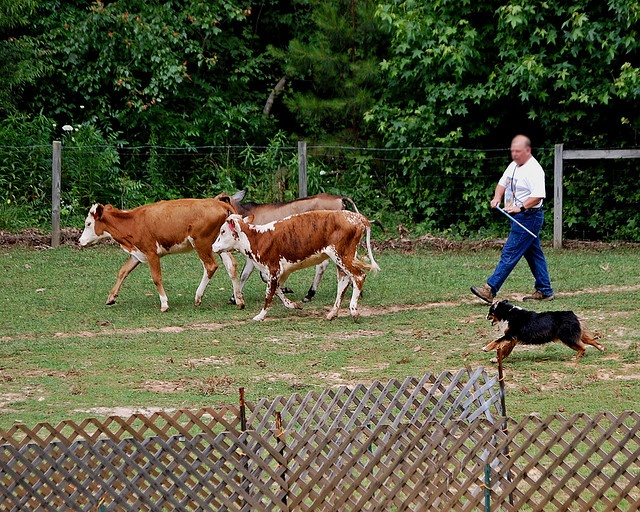
A man walking his dog along side of three brown cows.
a couple of cows that are running through the yard
A man herding brown colored animals with a dog
a couple of cows are standing in a field
three farm animals a dog and a man in motion